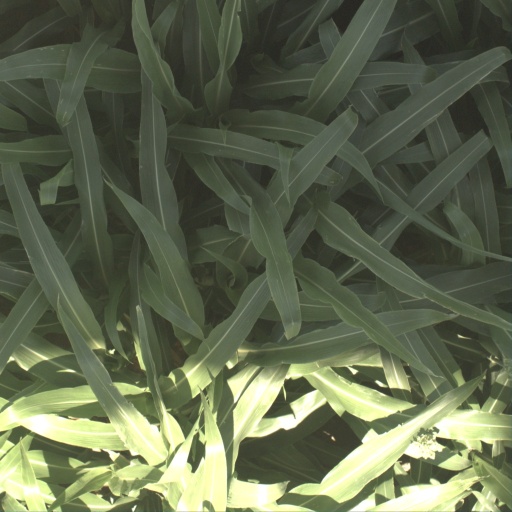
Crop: sorghum